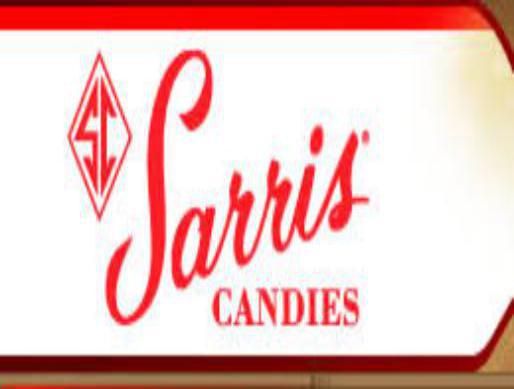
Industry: Food